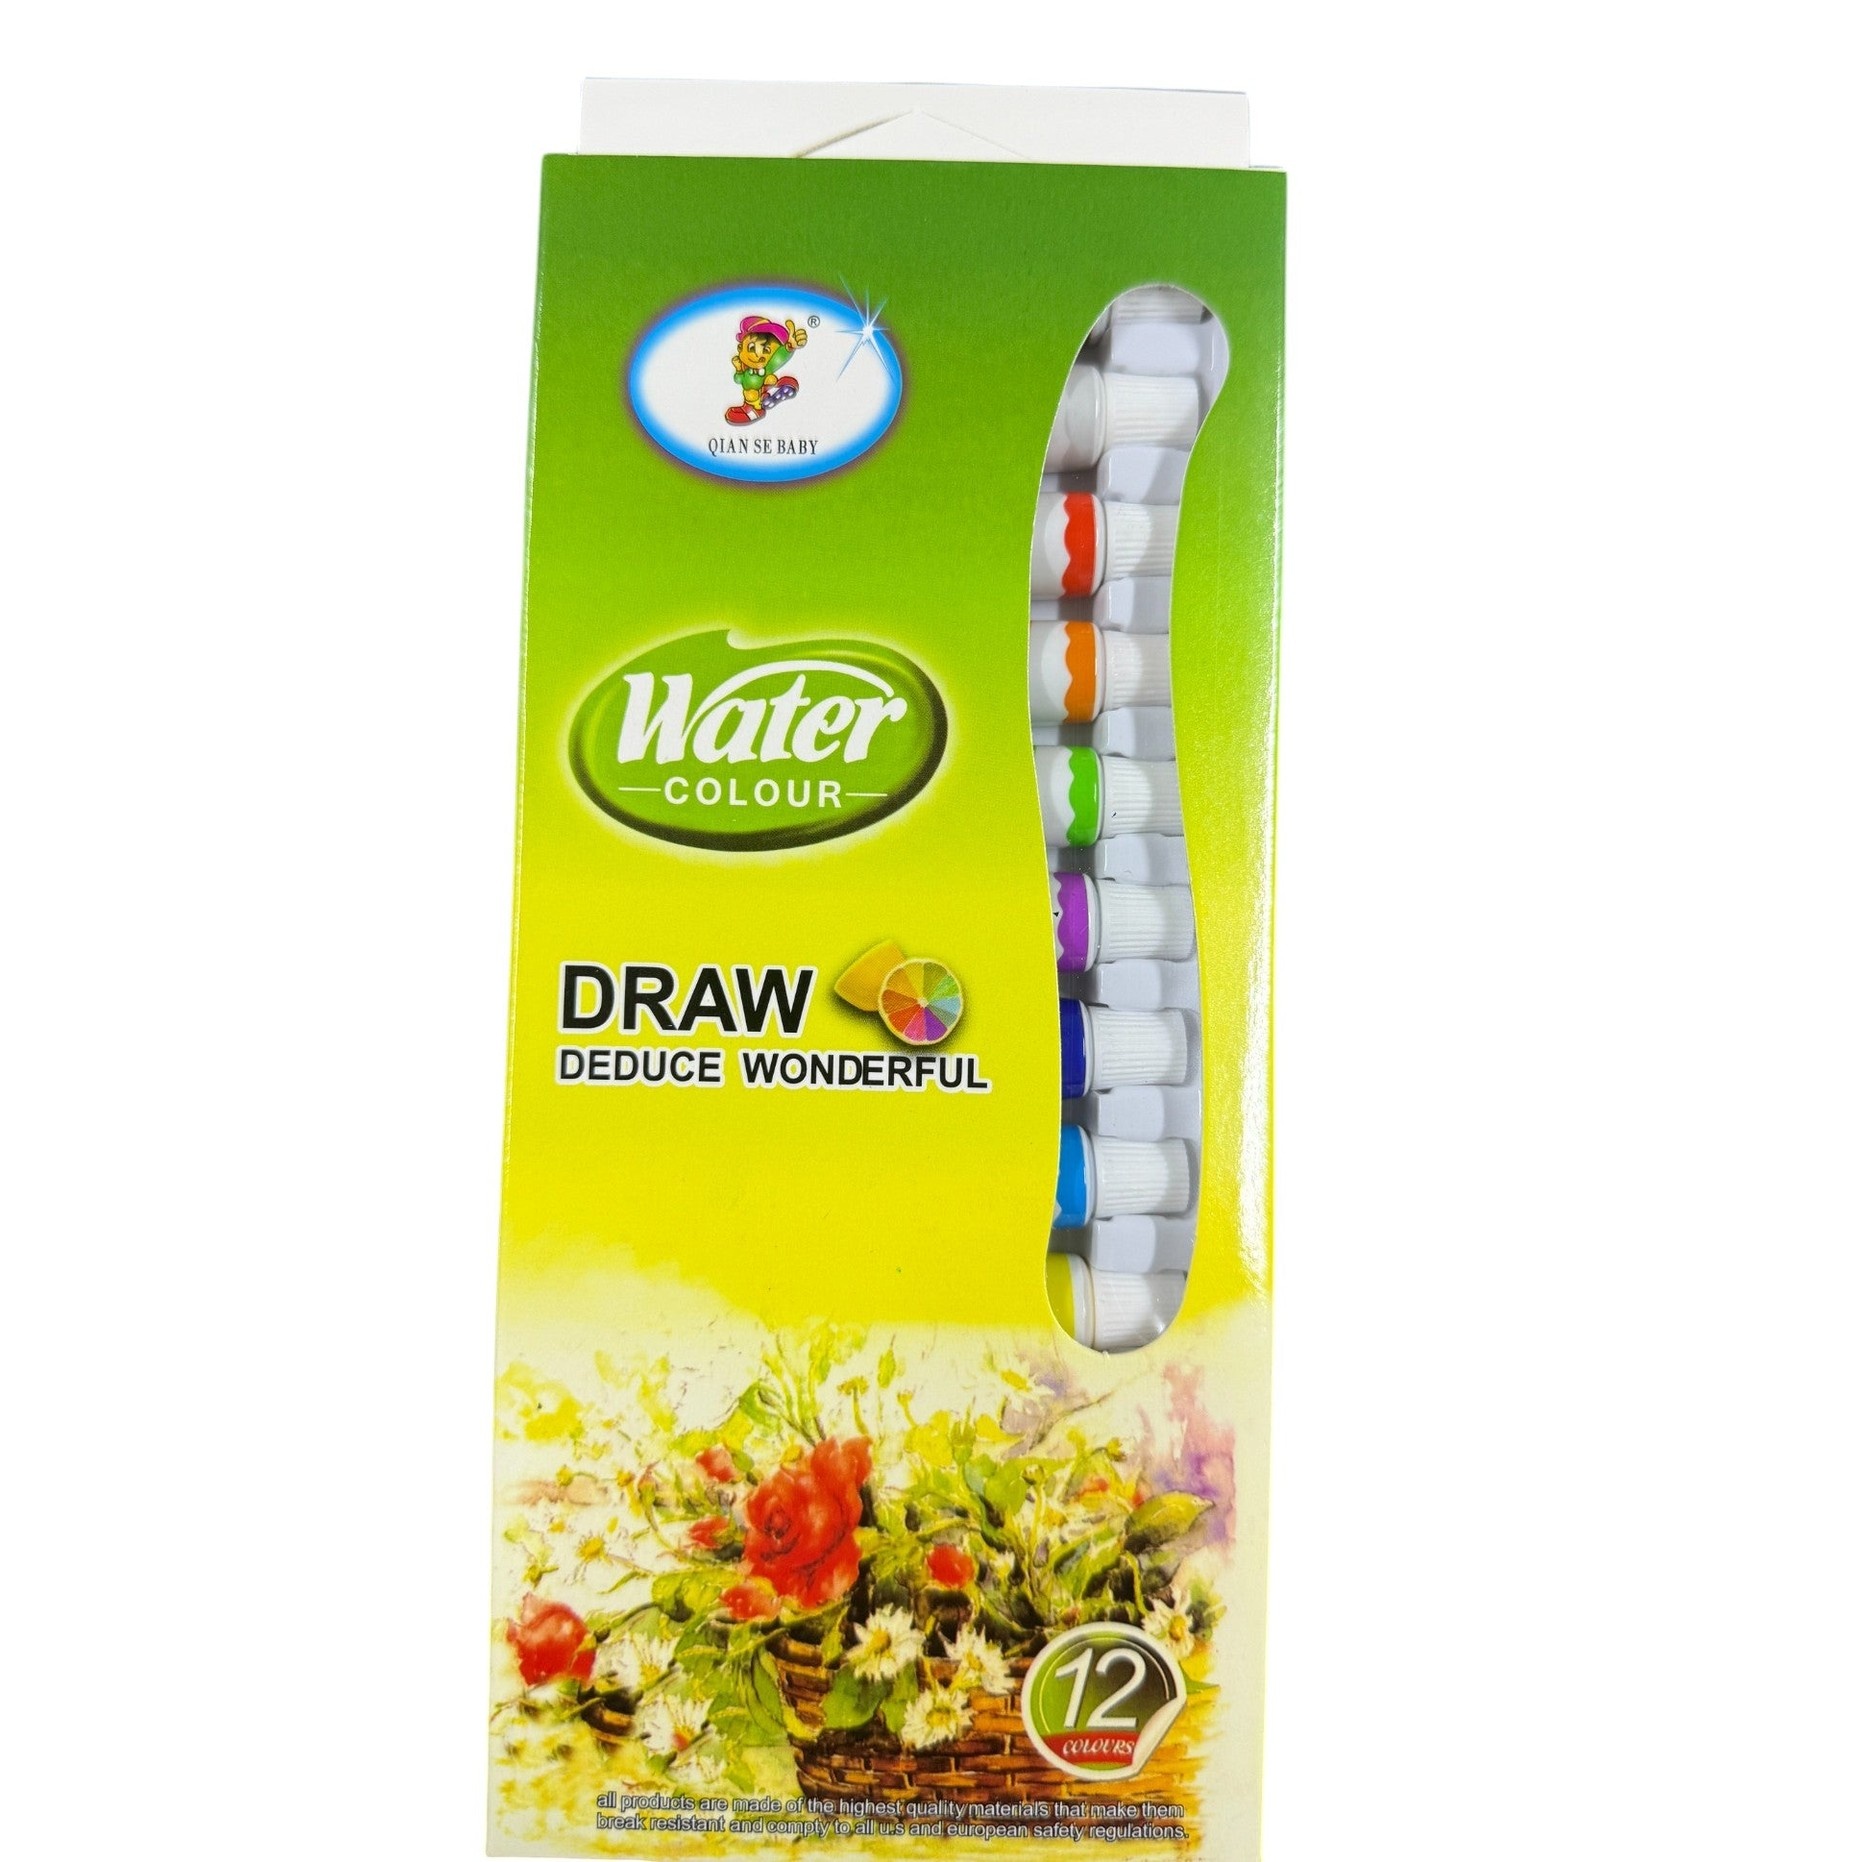
Water Colour 1pack
Experience professional-grade pigmentation with our Water Colour 1pack. Designed for artists seeking vibrant hues and smooth application, this concentrated watercolor delivers exceptional color saturation and blending capabilities. Perfect for both detailed illustrations and expansive washes on various paper surfaces.
Brand: Maestro craft
Category: Arts & Entertainment > Hobbies & Creative Arts > Arts & Crafts > Art & Crafting Materials > Craft Paint, Ink & Glaze > Art Ink > Watercolor Ink